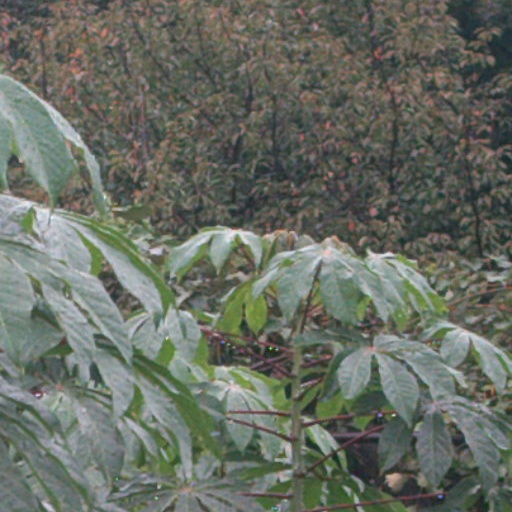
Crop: cassava